Prince Charles Alexander of Lorraine

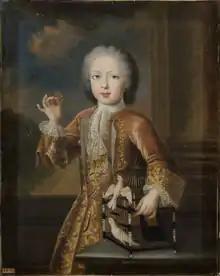
Prince Charles as a young boy. Portrait by Pierre Gobert,

Charles was the son of Leopold, Duke of Lorraine, and Élisabeth Charlotte d'Orléans. When his elder brother Francis III, Duke of Lorraine, married the Archduchess Maria Theresa, daughter of Emperor Charles VI, Charles Alexander entered the Imperial service in 1737.